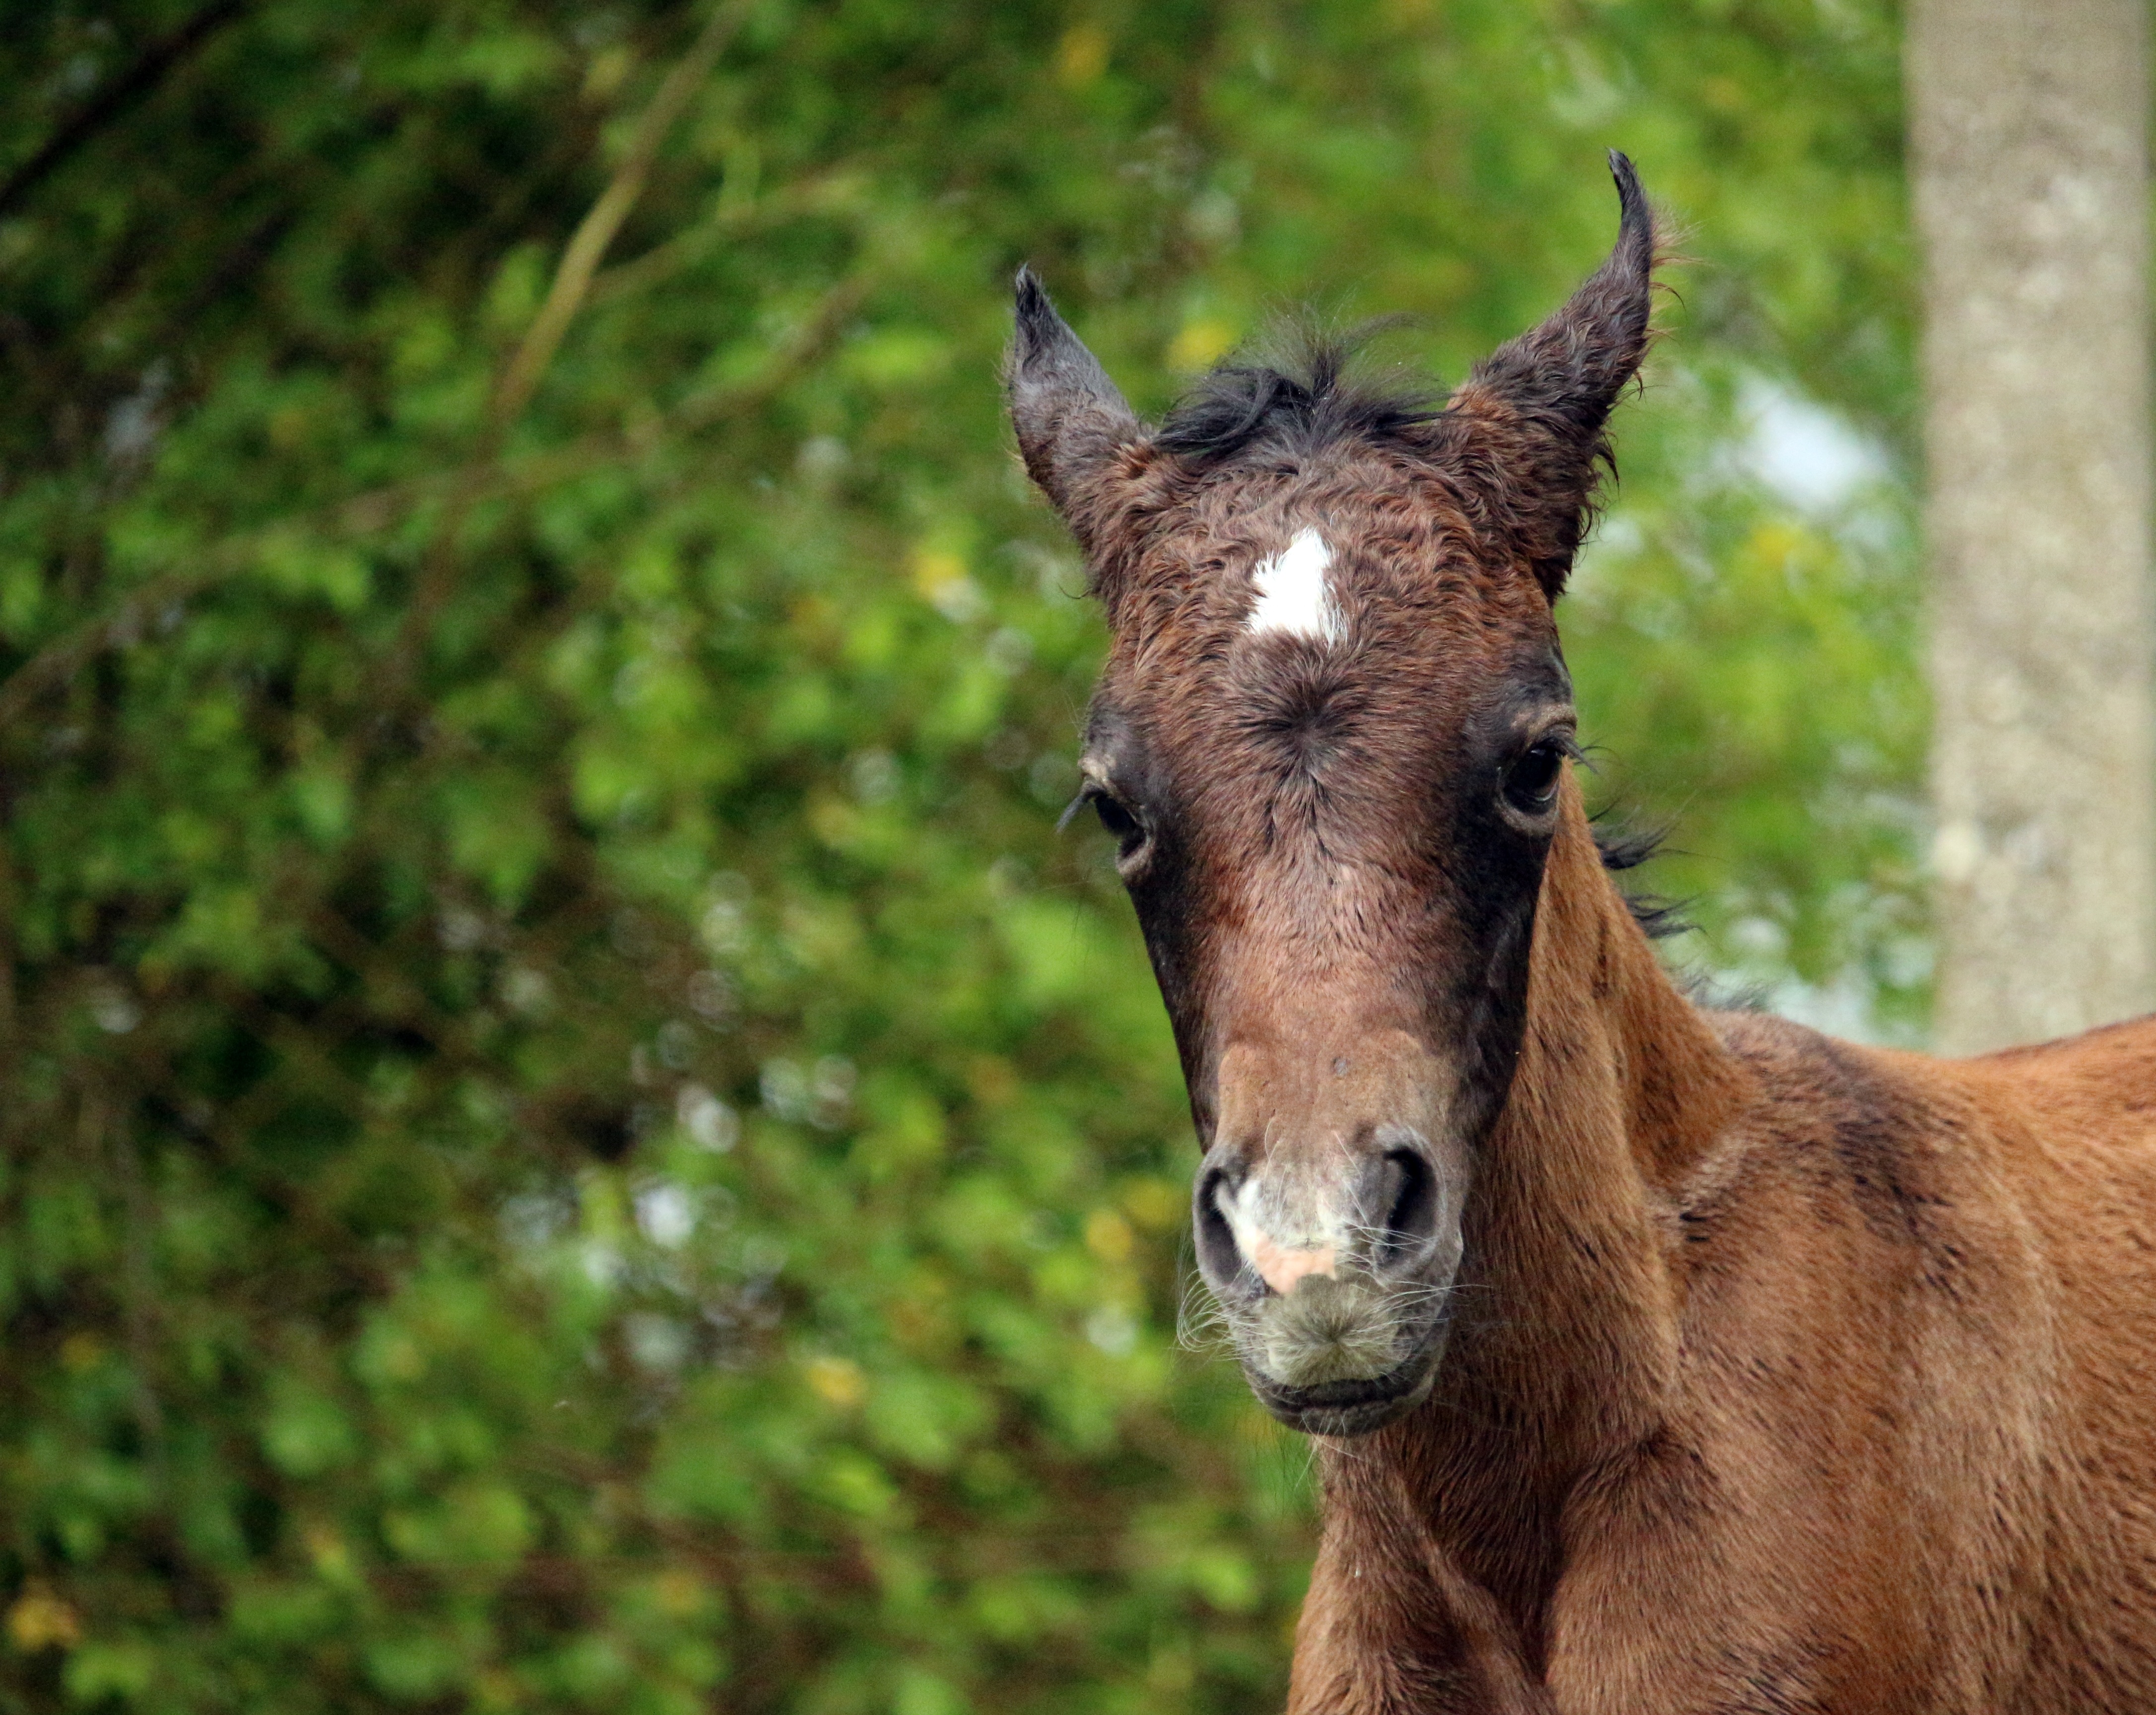
grass, wildlife, pasture, grazing, horse, mammal, fauna, vertebrate, mare, foal, horse head, colt, thoroughbred arabian, brown mold, pack animal, suckling, horse like mammal, mustang horse